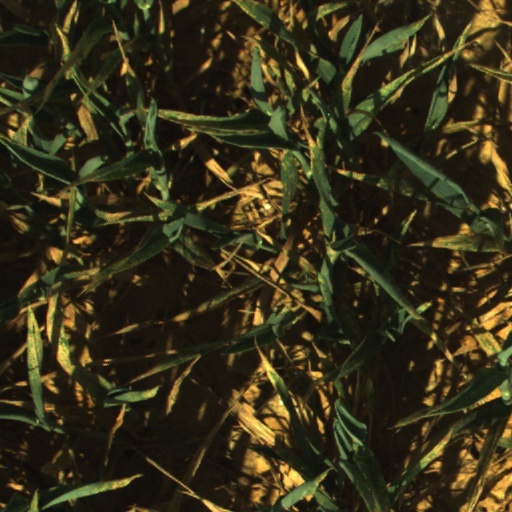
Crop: wheat